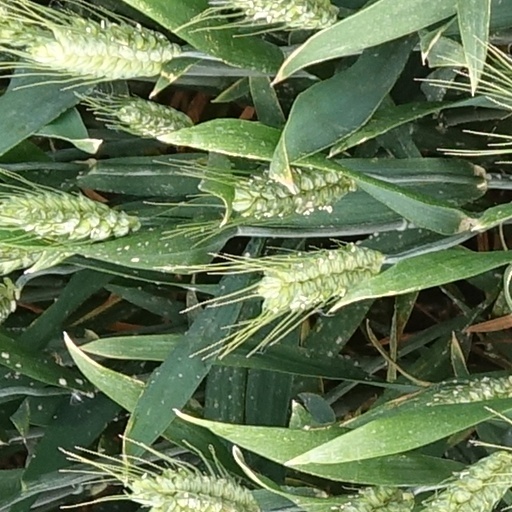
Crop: wheat